Xixiasaurus

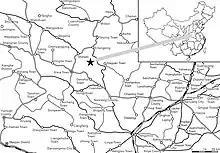
Map showing the type locality (★) in Henan Province of China

The holotype specimen (catalogued as HGM 41HIII−0201 in Henan Geological Museum, Zhengzhou) was discovered near Songgou Village, which is in the northeast region of Xixia County, in Henan Province of central China. This area of the Xixia Basin exposes the Majiacun Formation. In 2010, the specimen was described as the new genus and species "Xixiasaurus henanensis" by the palaeontologist Lü Junchang and colleagues. The generic name refers to Xixia County coupled with "saurus", meaning "lizard", while the specific name refers to Henan Province. The full name can be translated as "Henan Xixia lizard". Remains of troodontids are very rare compared to those of other small theropod dinosaurs (only thirteen troodontid taxa were known at the time "Xixiasaurus" was named), and have mainly been found in Asia.